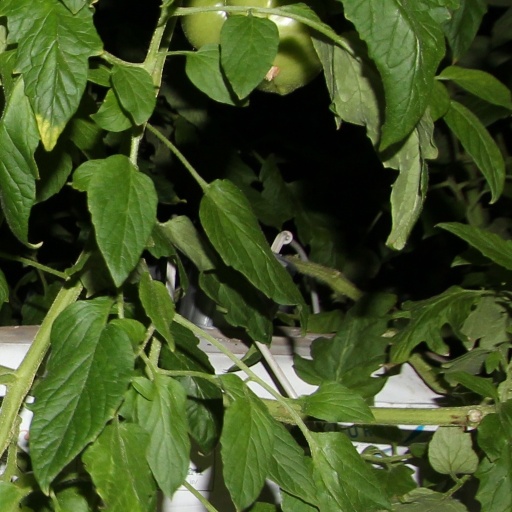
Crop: tomato